Berkovitsa Municipality

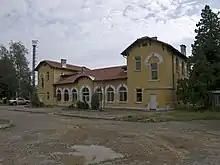
Berkovitsa railway station

Berkovitsa has a terminus railway station. It is connected to Montana and has access to the railway connecting Vidin and Vratsa. There is infrequent passenger traffic.